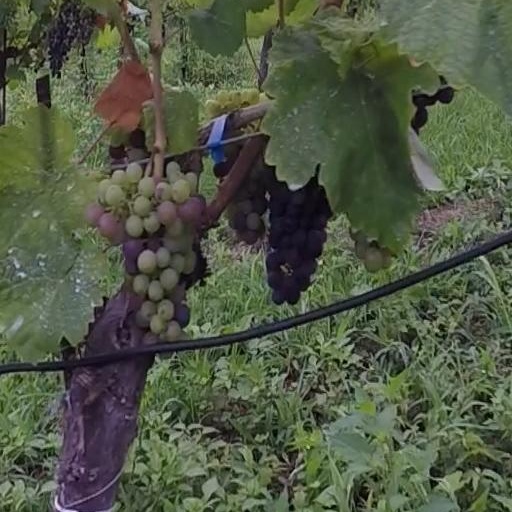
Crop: grape